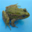
Label: frog